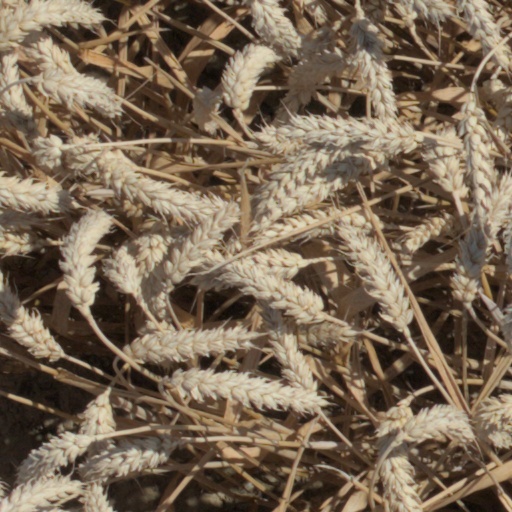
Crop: wheat